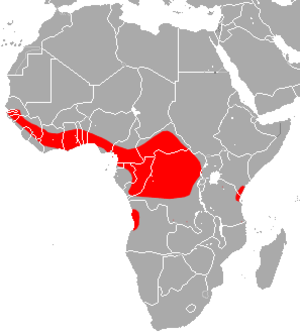
Hipposideros gigas est une espèce de chauves-souris de la famille des Hipposideridae.